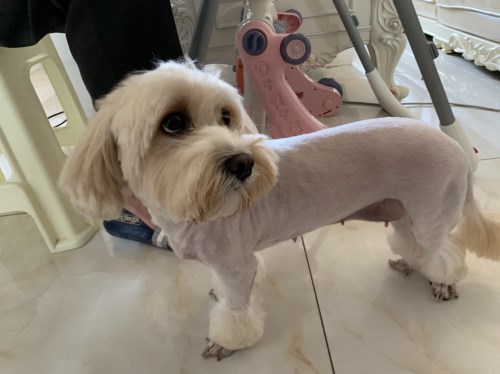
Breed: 480-n000125-Pekinese